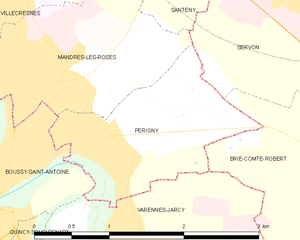
Carte des communes françaises Périgny